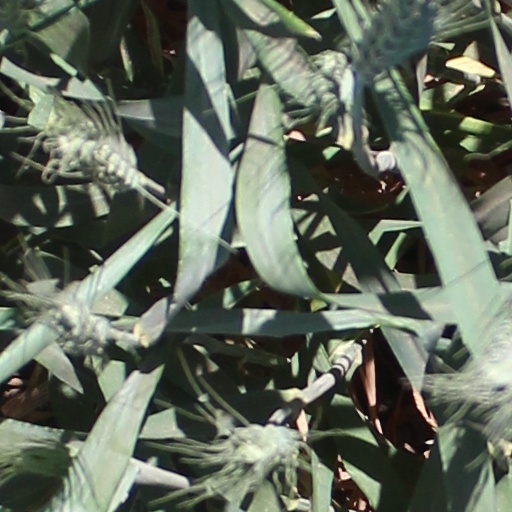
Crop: wheat